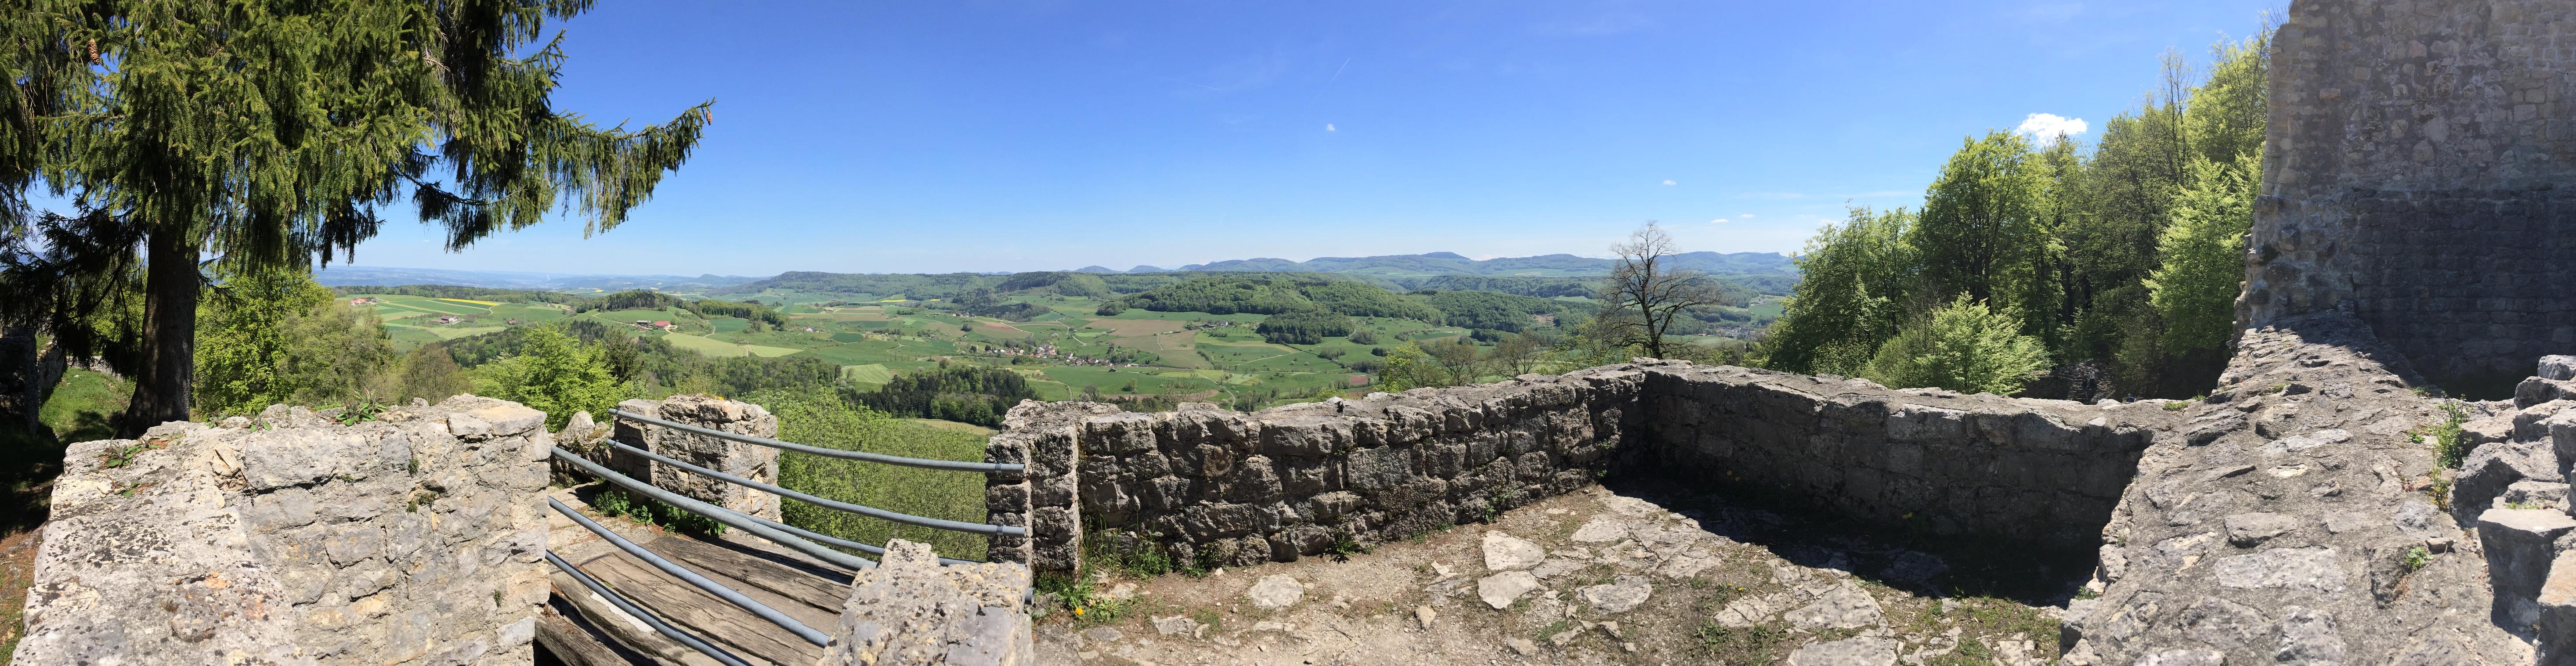
trail, ruin, terrain, basel land, farnsburg